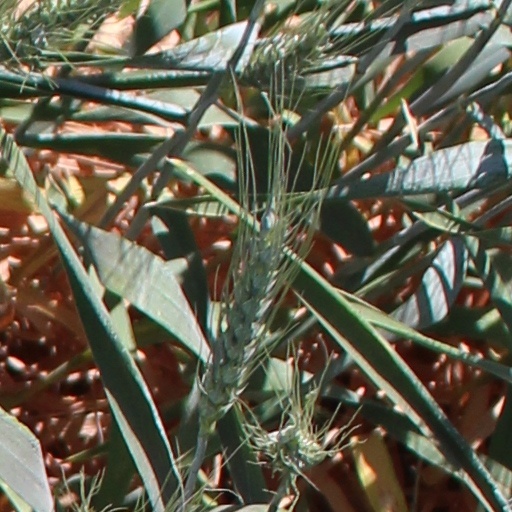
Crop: wheat